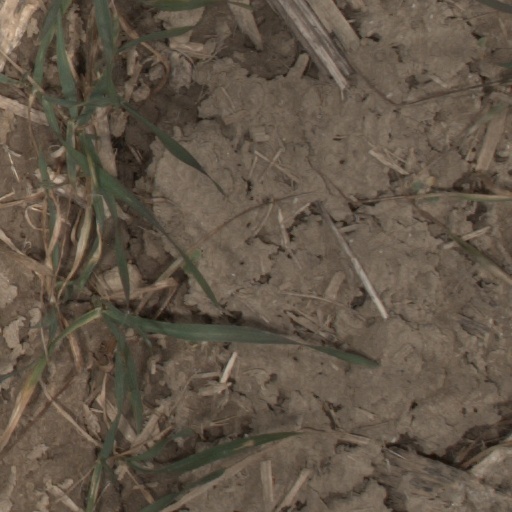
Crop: wheat